Raging Abe Simpson and His Grumbling Grandson in 'The Curse of the Flying Hellfish'

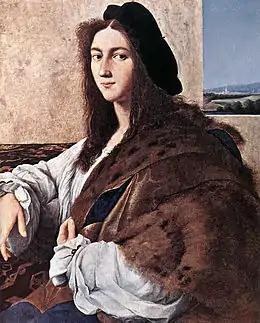
"Portrait of a Young Man" (c. 1513–1514) by Raphael, one of the lost works of art depicted in the episode

Much of the staging in the flashback scenes is based on DC Comics's "Sgt. Rock" and Marvel Comics's "Sgt. Fury and his Howling Commandos". Many of the paintings in the episode are based on real paintings that went missing during World War II. The animators referenced a book of lost art for the designs. Other cultural references in the episode include Grampa's recollection of his brush with death at the Retirement Castle, which is a reference to Dorothy's return to Kansas in "The Wizard of Oz". Mr. Burns introduces himself to the assassin as "M.B." and is briefly mistaken for former Washington D.C. Mayor Marion Barry with the assassin asking "Is it time for another shipment already?", a reference to the mayor's 1990 drug arrest. The sequence where Ox explains the concept of a tontine is similar to a scene in the "M*A*S*H" episode "Old Soldiers". The Flying Hellfish raid on the castle recalls the attack on the château in "The Dirty Dozen". The scene where Grampa tries to assassinate Hitler is based on "The Day of the Jackal". During that scene, Abe says "they'll never save your brain, Hitler", a reference to a 1963 movie called "They Saved Hitler's Brain". The song played by Baron von Wortzenberger as he drives off is "Caterpillar (Rabbit in the Moon mix)" by DJ Keoki.